Mayonnaise

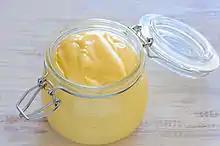
A jar of mayonnaise

Mayonnaise, colloquially referred to as "mayo", is a thick, creamy sauce with a rich and tangy taste that is commonly used on sandwiches, hamburgers, bound salads, and French fries. It also forms the base for various other sauces, such as tartar sauce, fry sauce, remoulade, salsa golf, ranch dressing, and rouille.